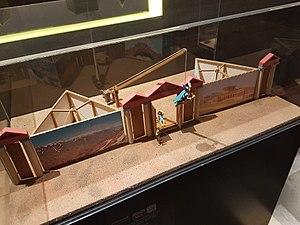
La mèchanè était une grue utilisée dans le théâtre grec antique, en particulier aux Vᵉ et IVᵉ siècle av. J.-C. Avec l'ekkyklêma, c'est la principale machine du théâtre grec antique.
Deus ex machina [deus ɛks makina] est une locution latine qu'on peut traduire par « Dieu sorti de la machine ».